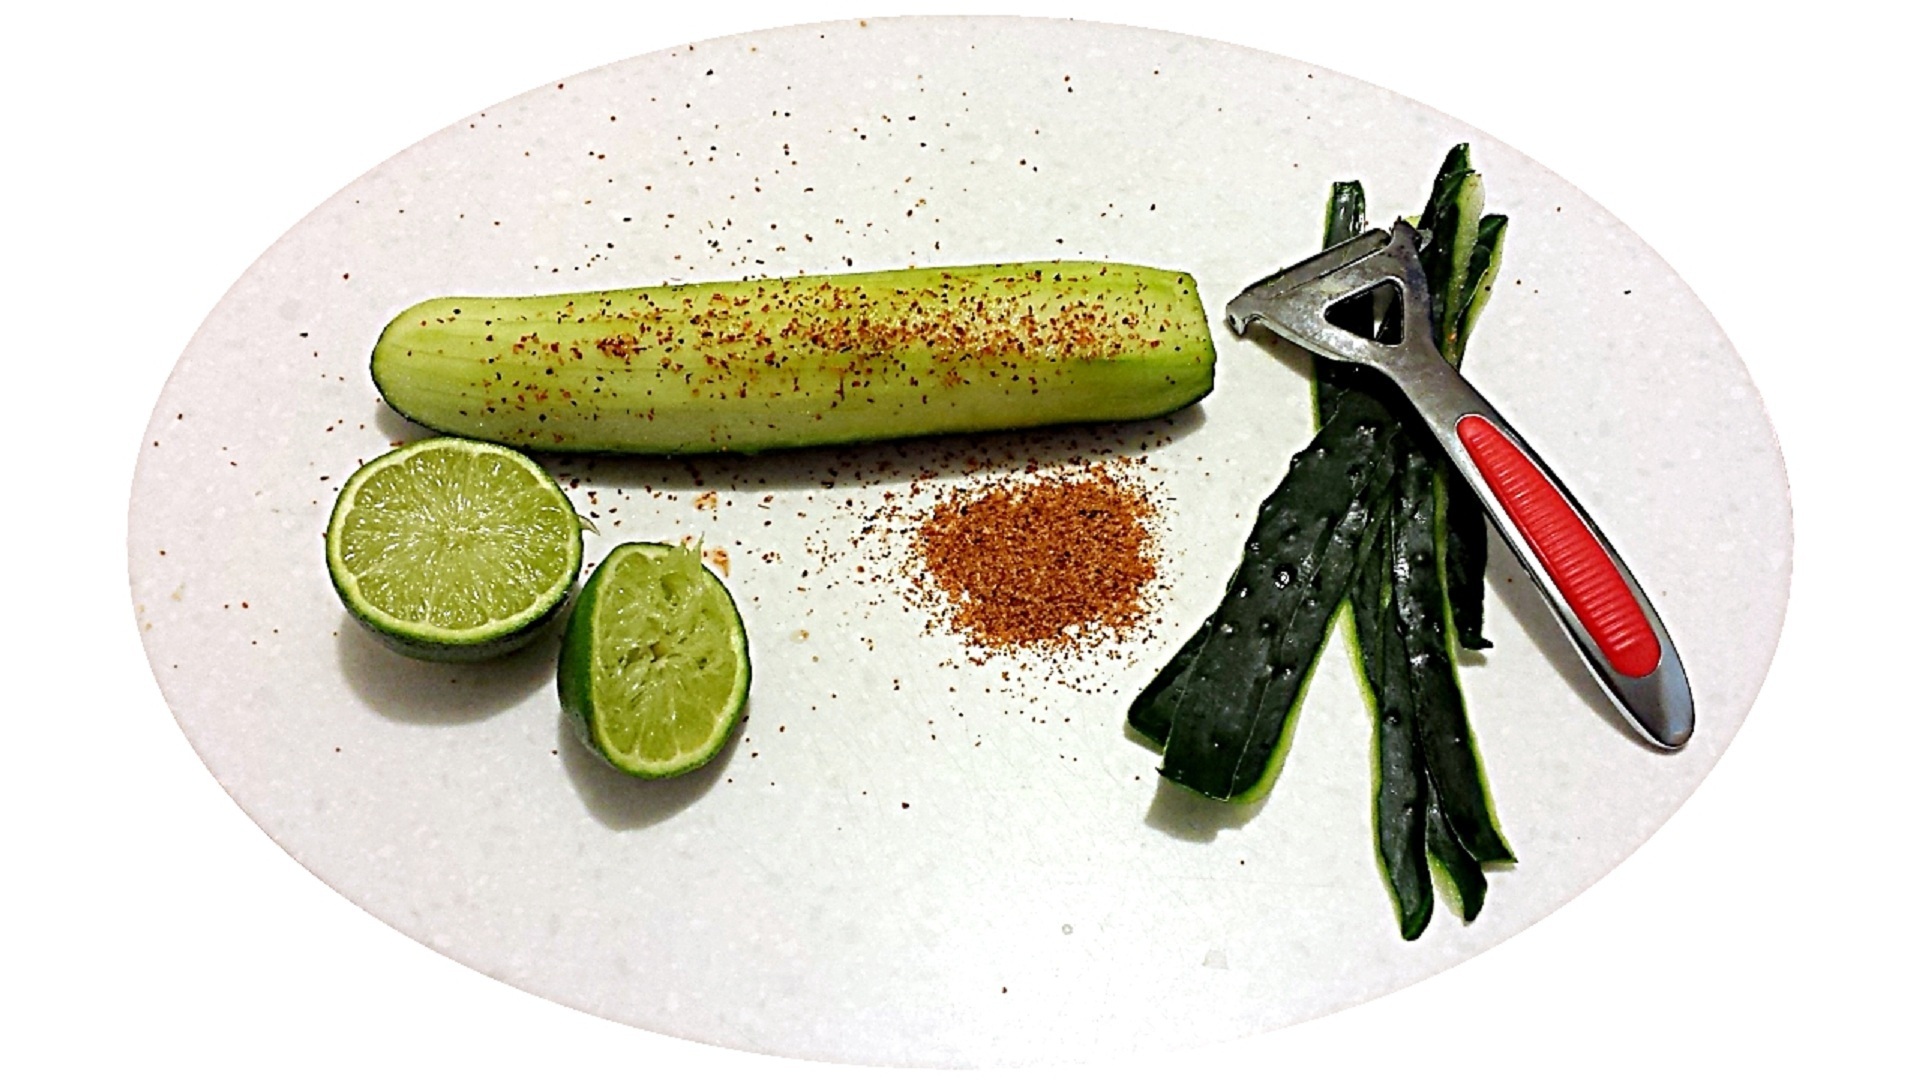
nature, plant, fruit, ripe, bowl, meal, food, salad, green, chili, ingredient, produce, vegetable, natural, fresh, lifestyle, juicy, healthy, snack, lunch, delicious, health, lemon, freshness, calories, eating, nutrition, tasty, cucumber, vegetarian, refreshment, raw, diet, vitamins, organic, taste, vital, appetizing, nutritious, healthcare, appetizer, veg, whole, dieting, flowering plant, nutrient, land plant, cucumber gourd and melon family, cuke